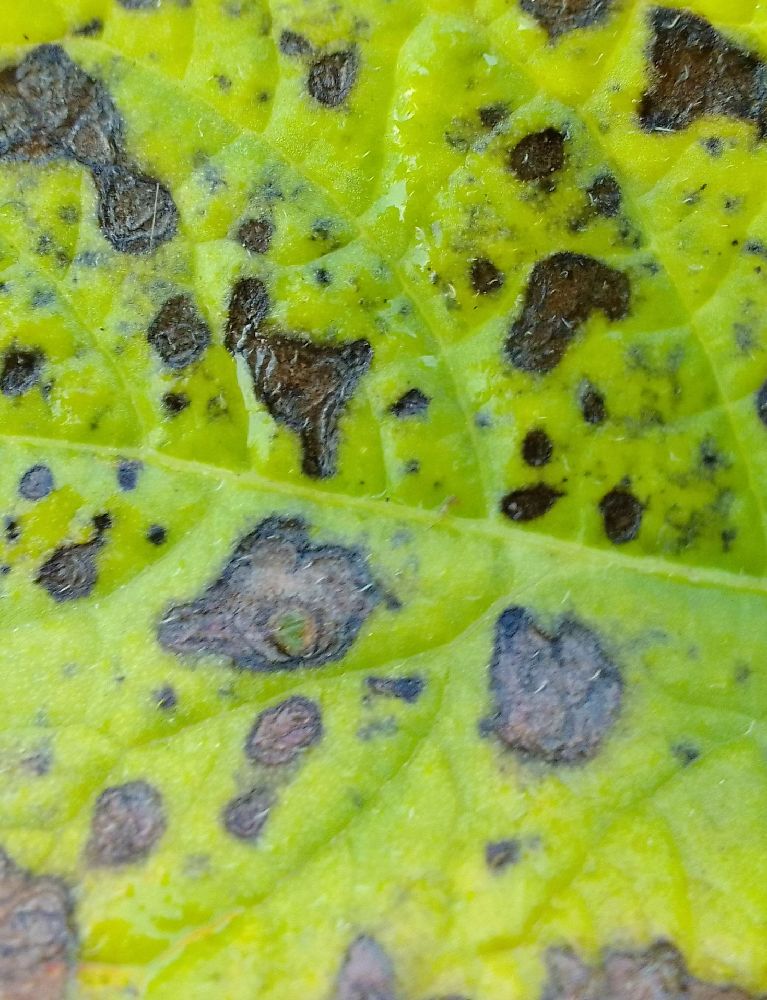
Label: Early blight